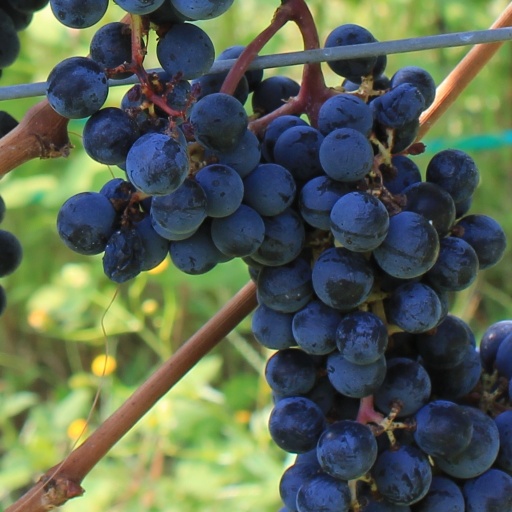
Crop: grape